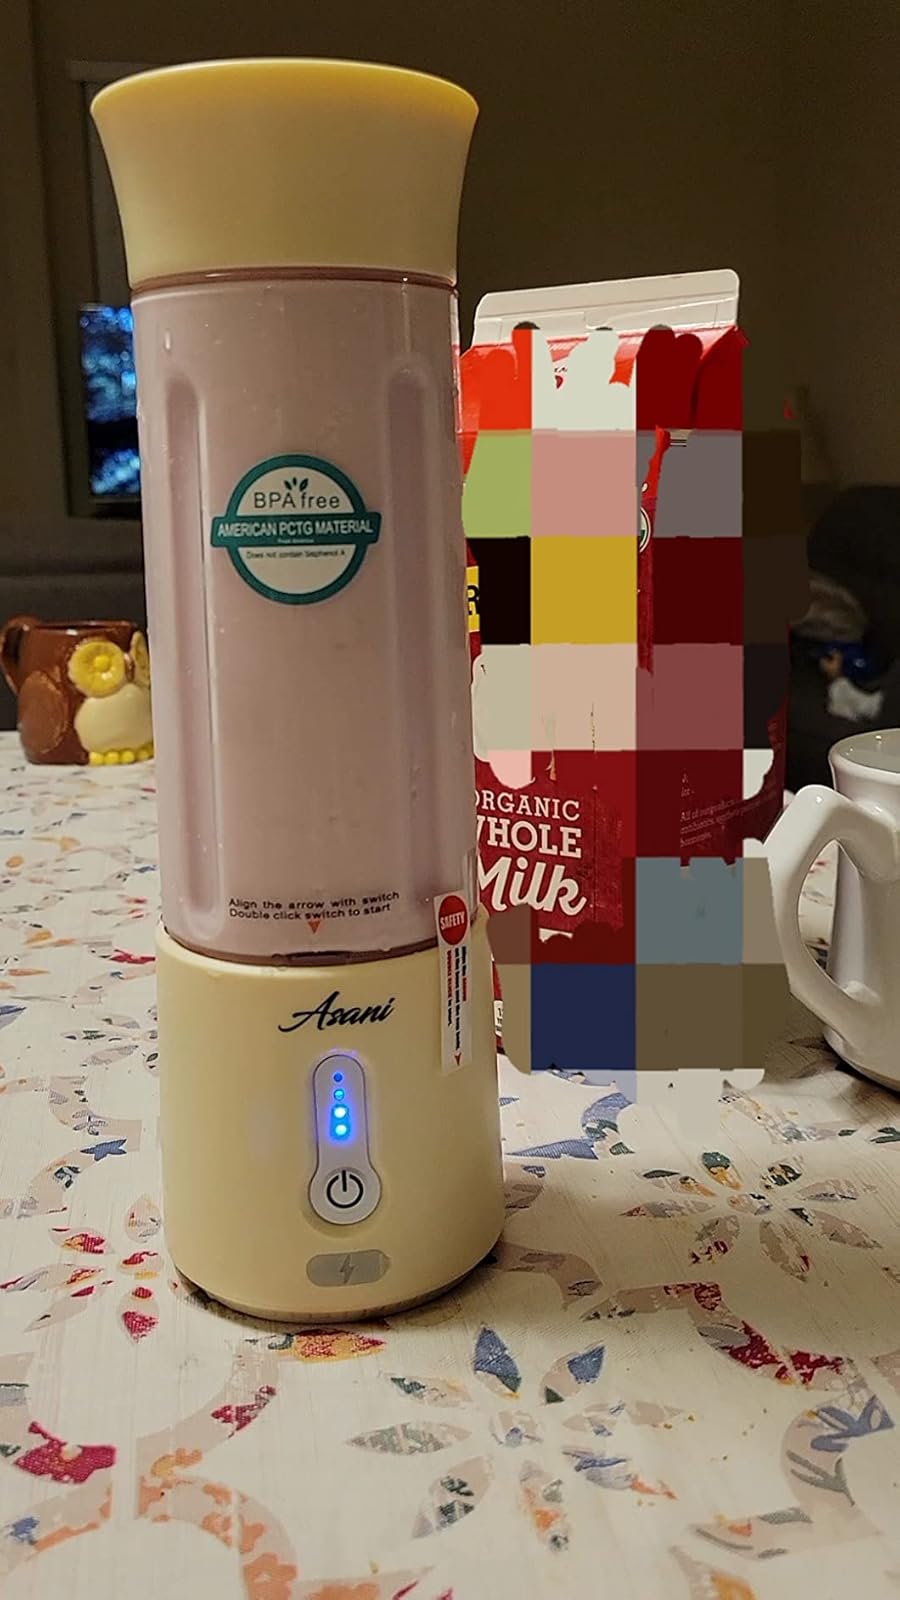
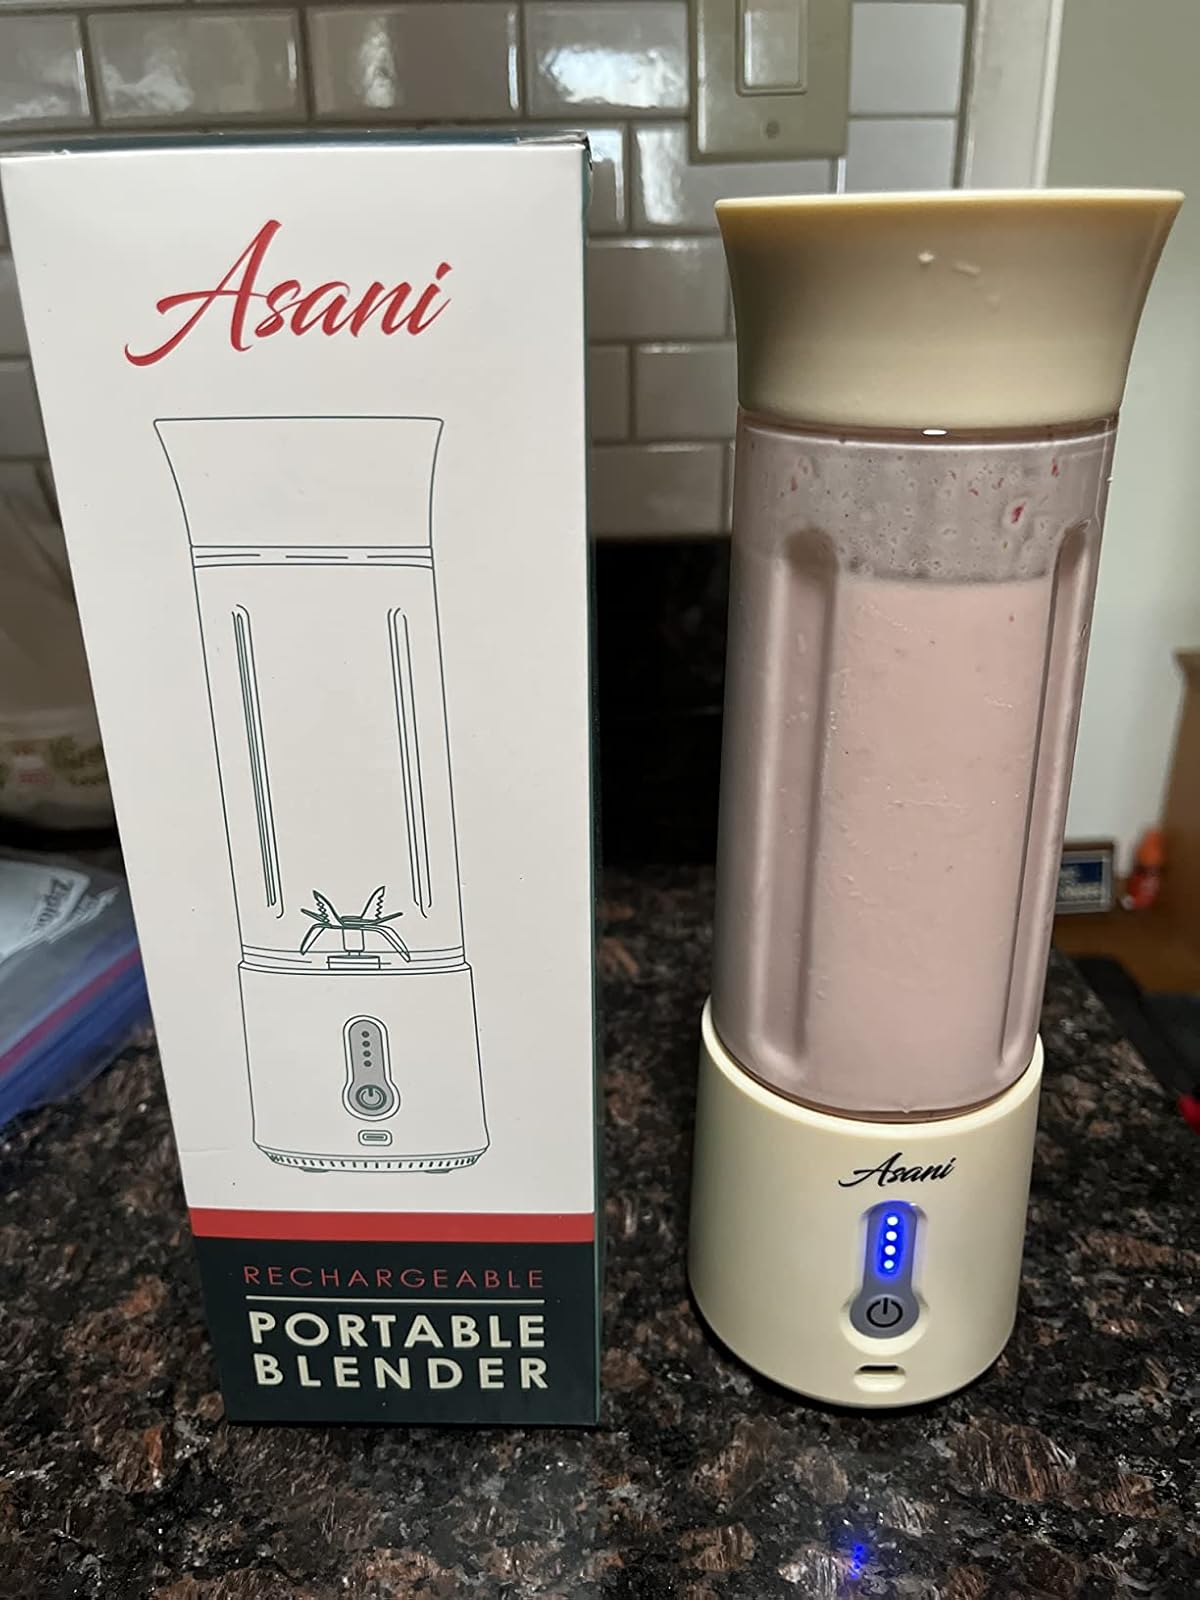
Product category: items_blender
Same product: yes